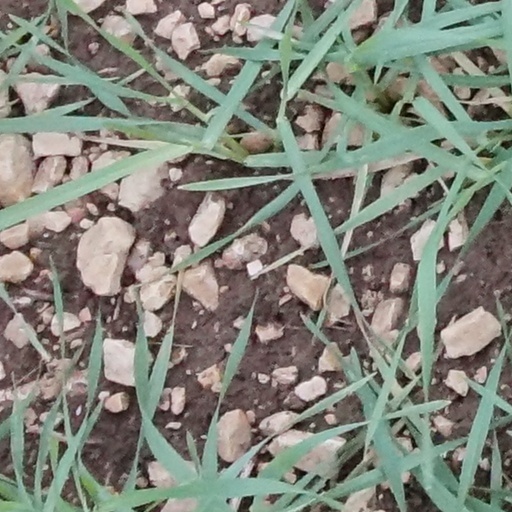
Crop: wheat